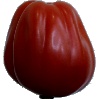
Label: Tomato Heart 1